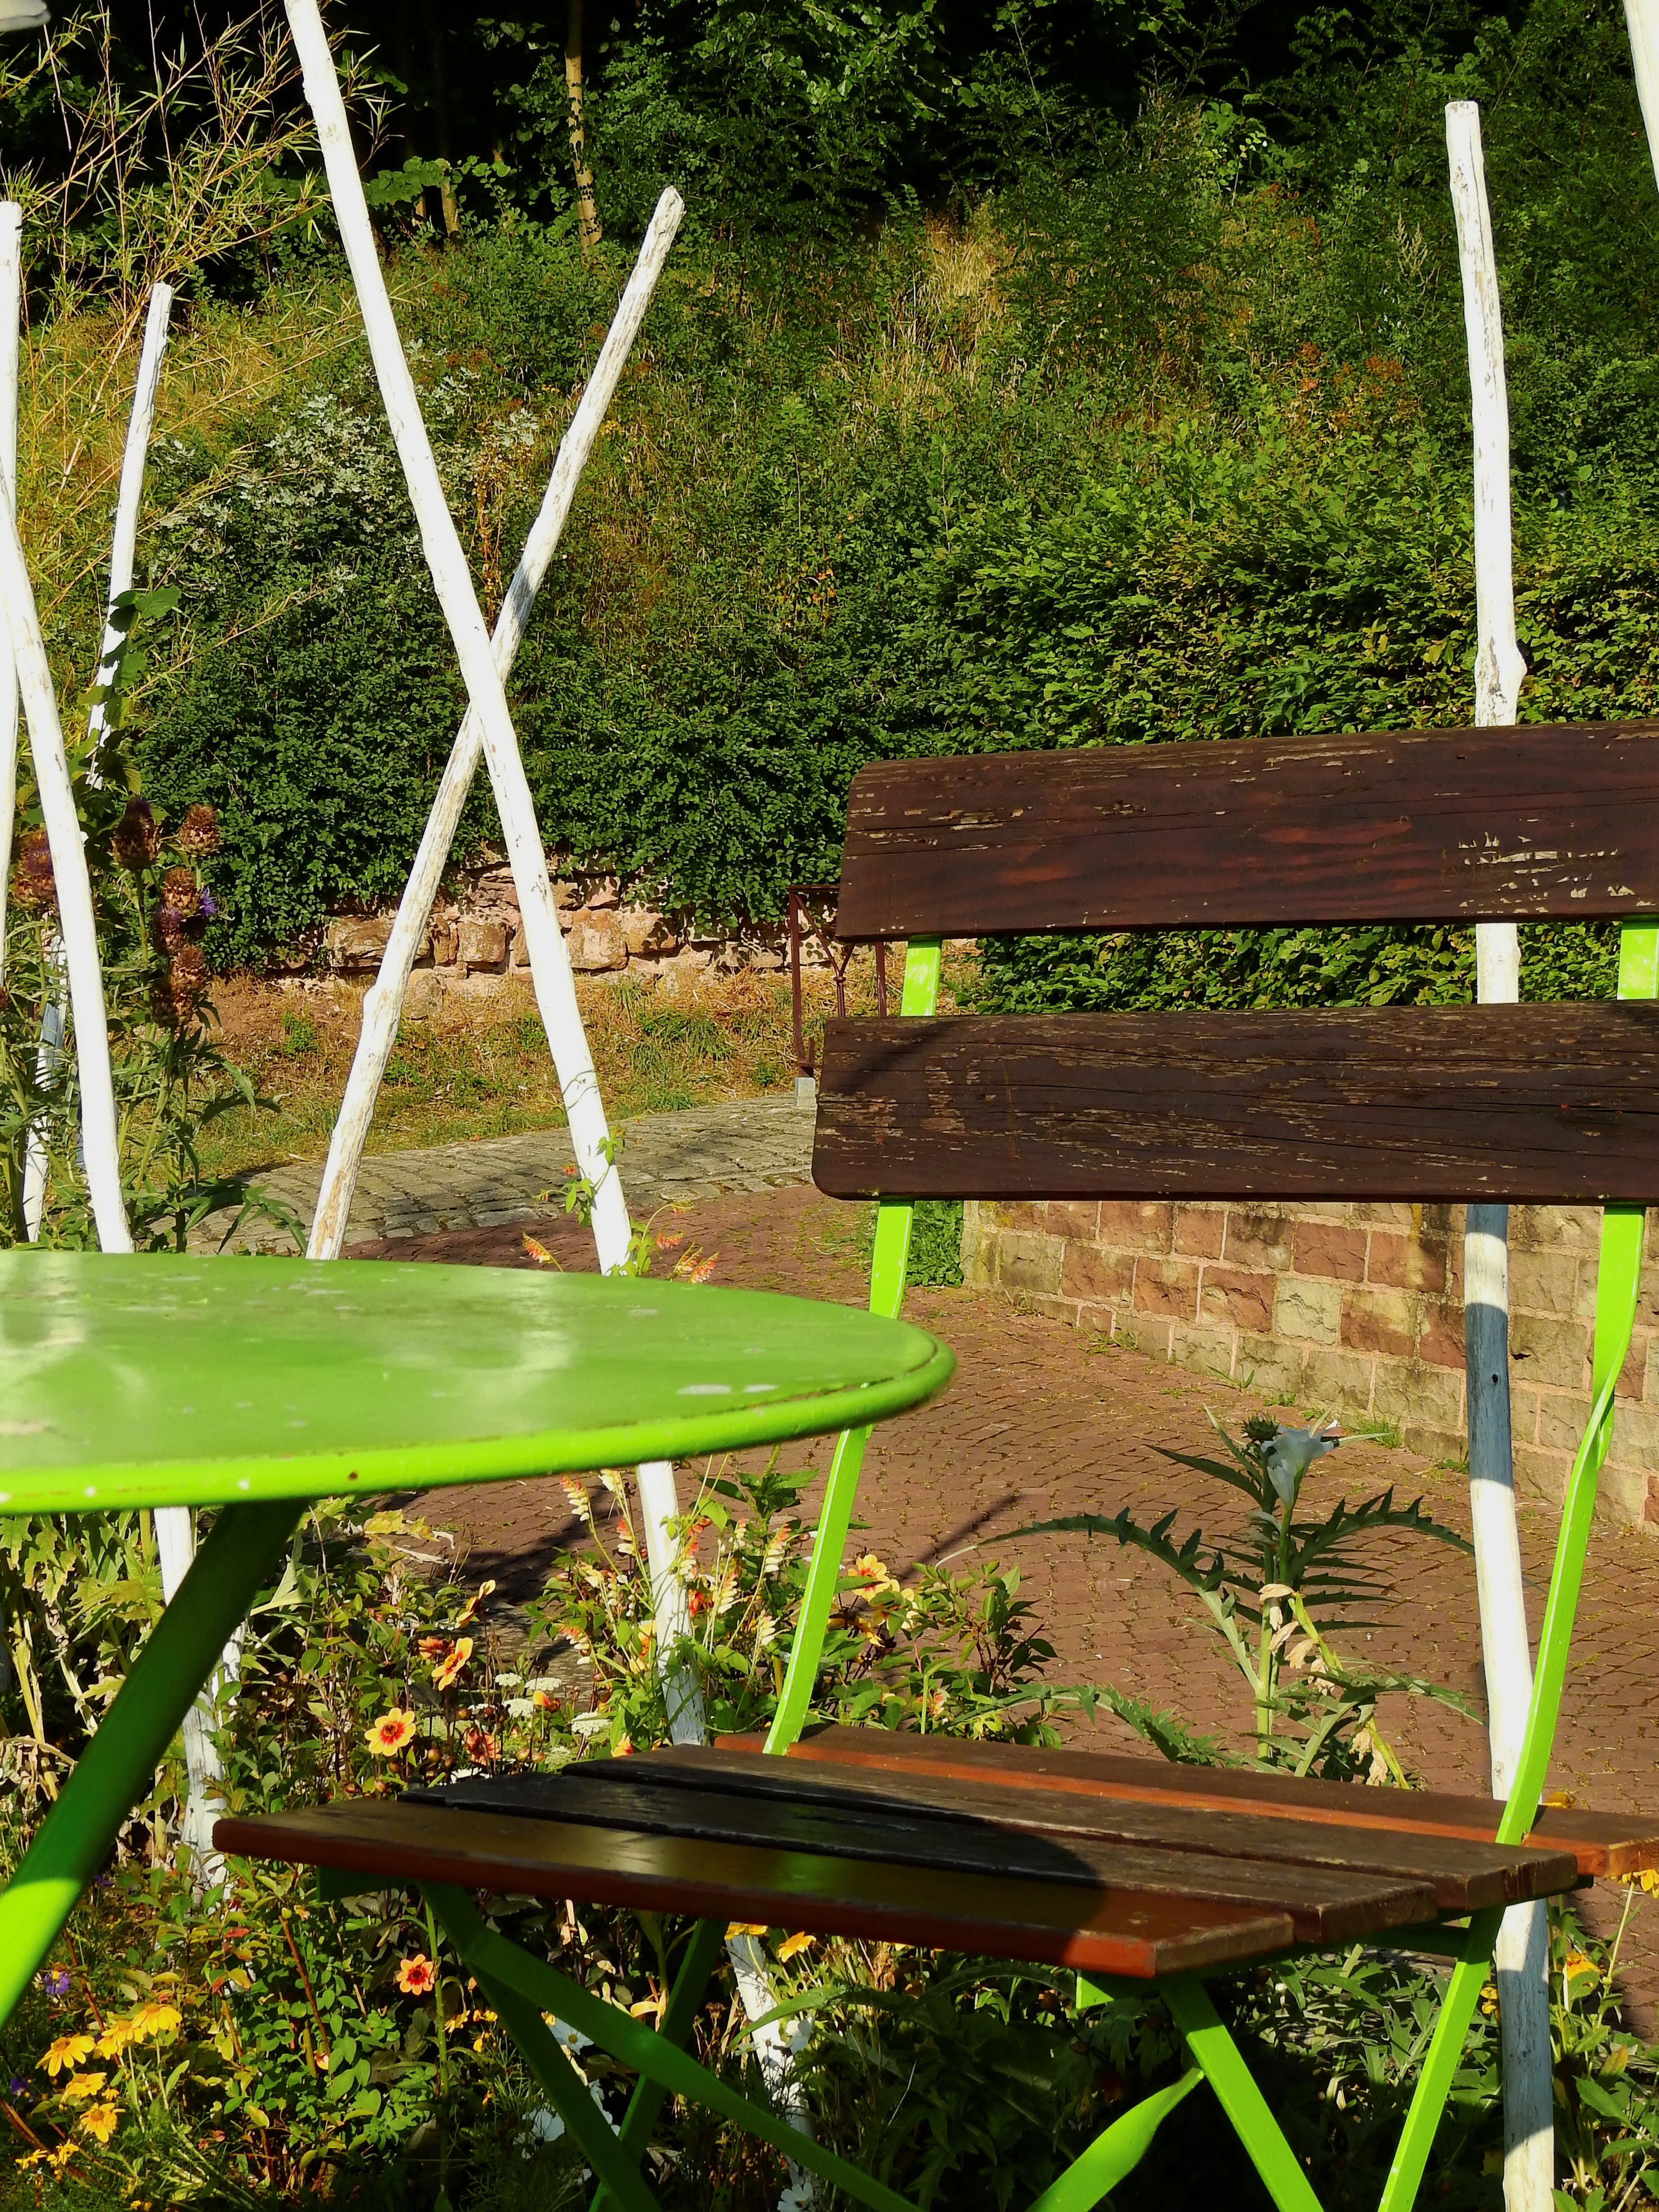
table, tree, grass, lawn, flower, chair, seat, green, jungle, backyard, botany, furniture, garden, swing, decorative, yard, garden furniture, man made object, outdoor structure, outdoor play equipment